The Bear That Wasn't (film)

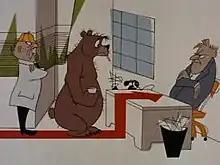
"You are not a bear; you are a silly man who needs a shave and wears a fur coat."

The Bear That Wasn't is a 1967 American animated short film directed by Chuck Jones and based on the children's book "The Bear That Wasn't" by Frank Tashlin. It is the final cartoon produced and released by Metro-Goldwyn-Mayer via its MGM Animation/Visual Arts division.